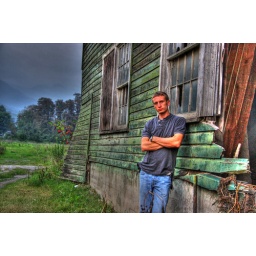
Outside the abandoned paper mill building in Sylva, NC